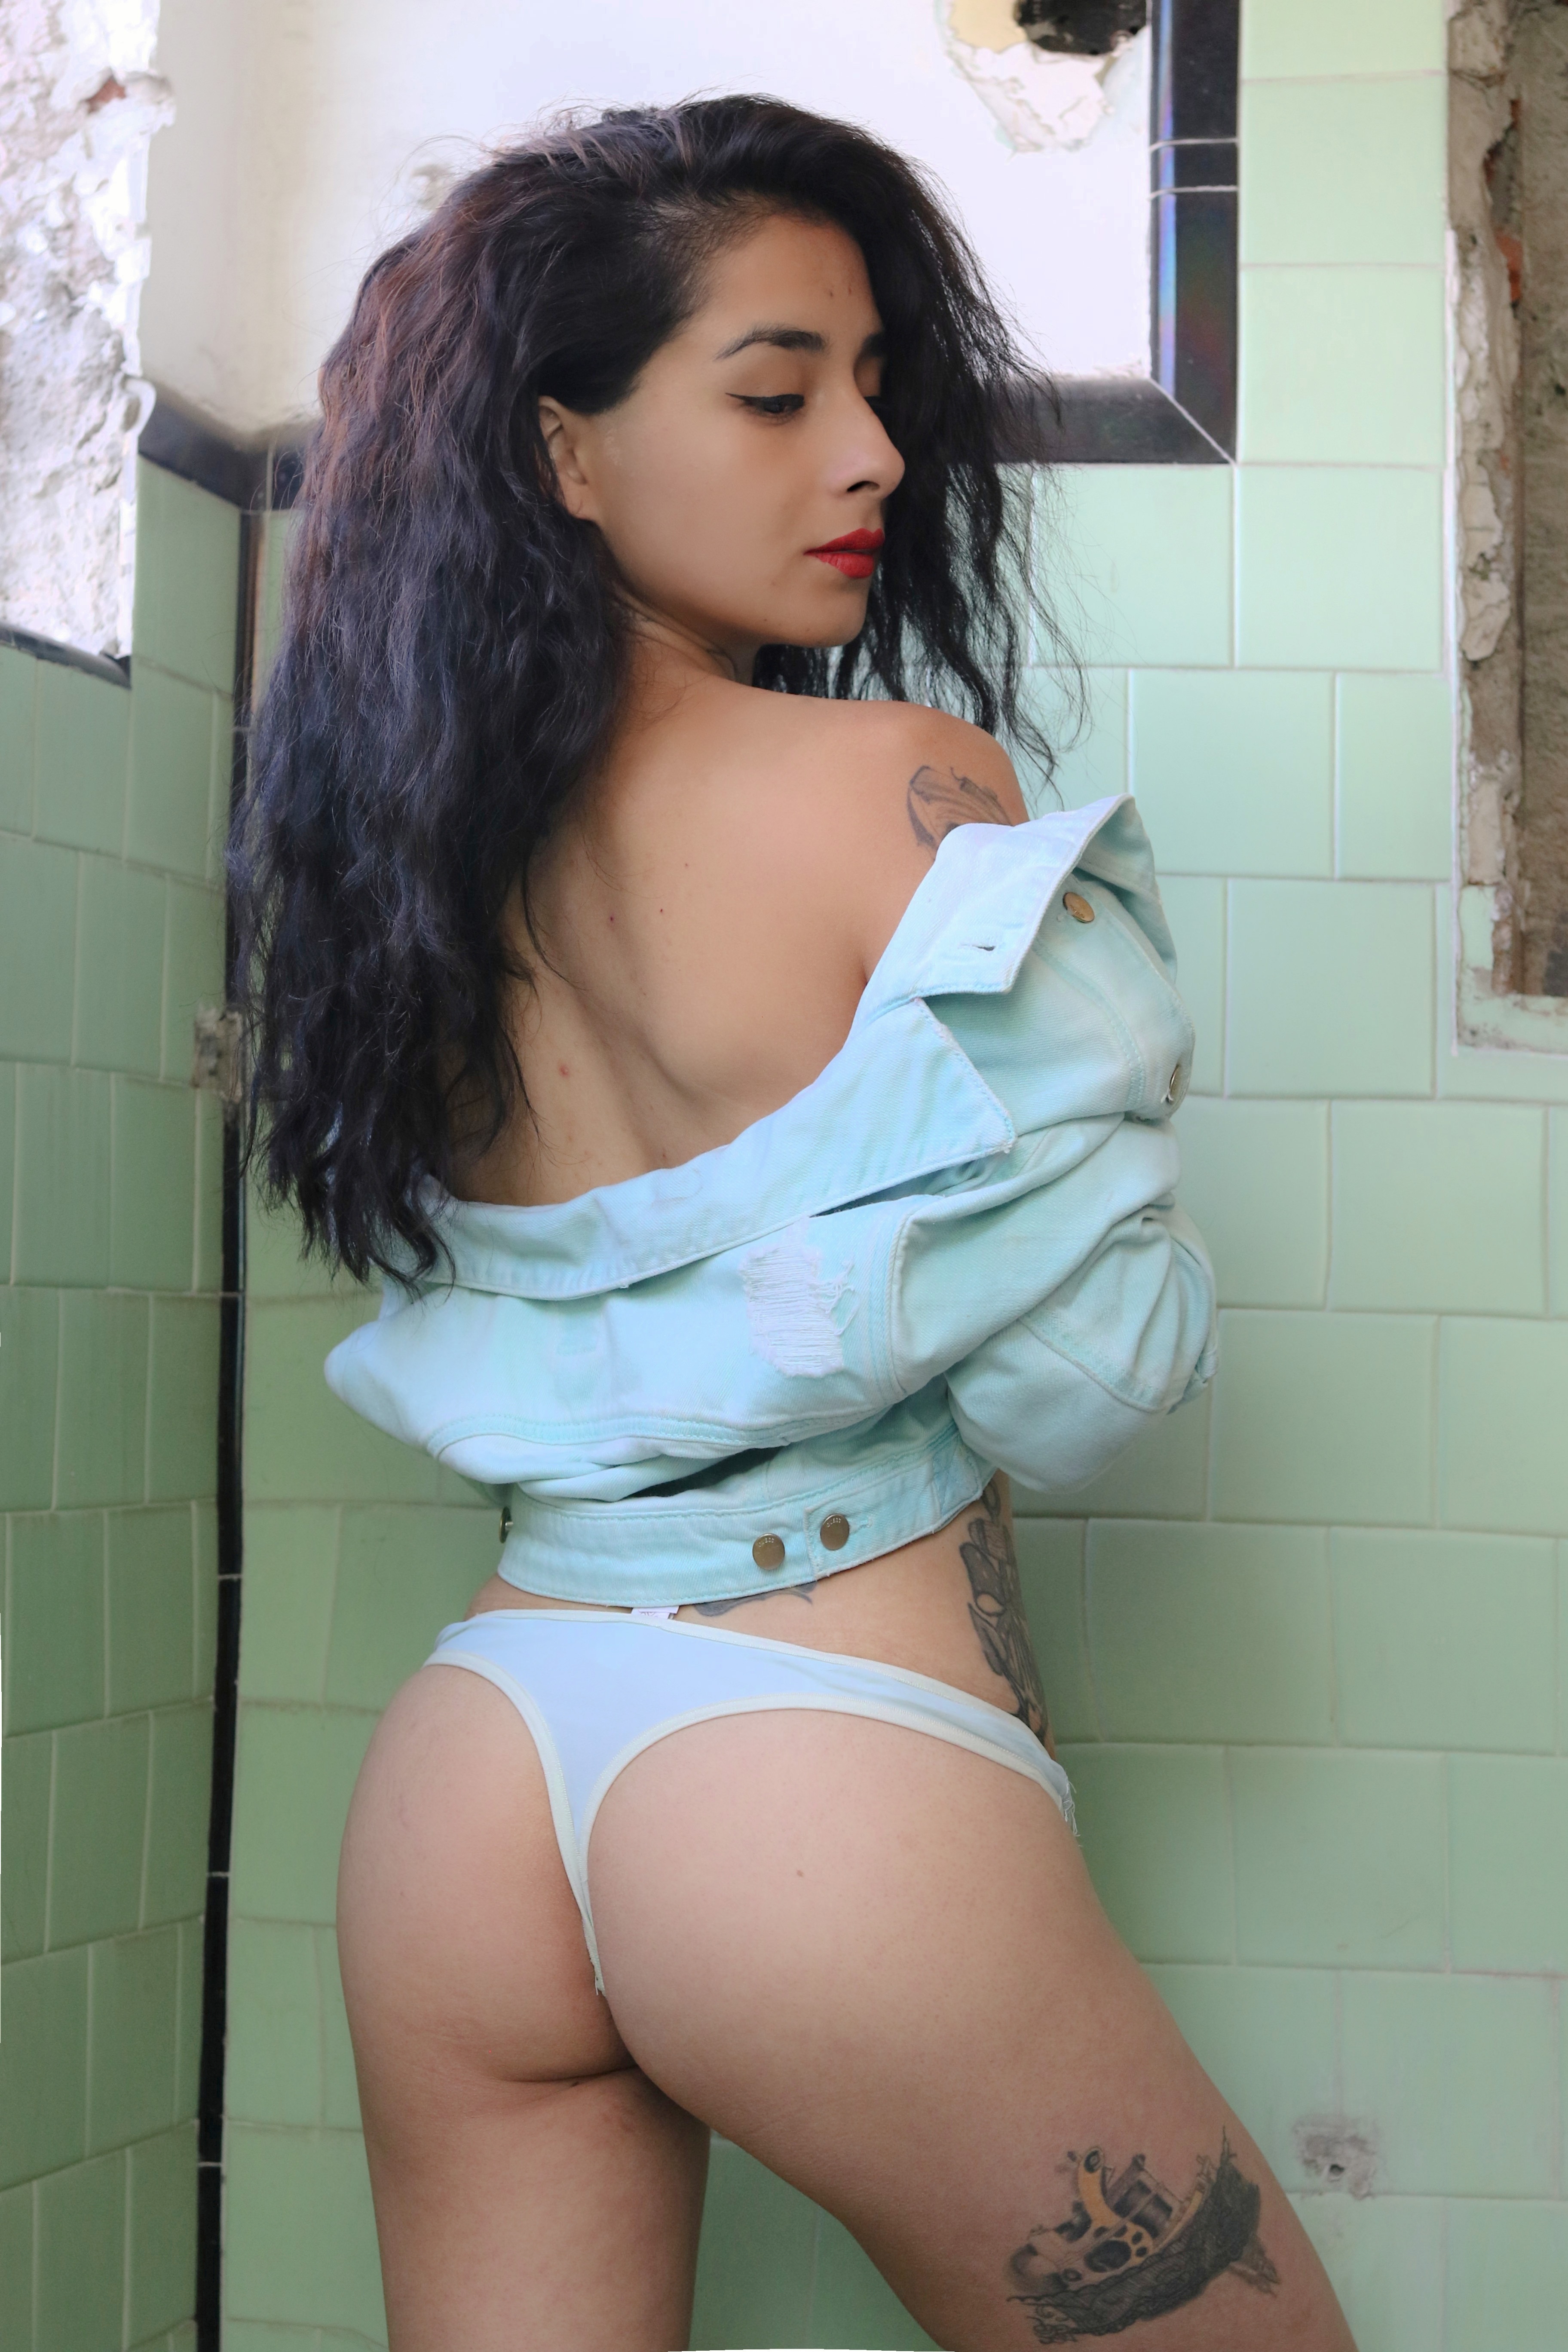
woman, joint, leg, neck, waist, thigh, stomach, lingerie, knee, chest, black hair, undergarment, trunk, abdomen, art model, beauty, human leg, underpants, swimsuit bottom, fetish model, blond, throat, electric blue, lingerie top, brown hair, briefs, navel, hip, elbow, sitting, fashion model, flesh, swimwear, gravure idol, magenta, calf, bikini, agent provocateur, photo shoot